Martin Stadium

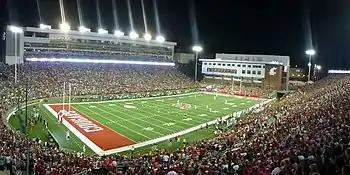
View from northeast corner, October 2014

Martin Stadium is an outdoor athletic stadium in the Northwestern United States, on the campus of Washington State University in Pullman, Washington. It is the home field of the Washington State Cougars of the Pac-12 Conference.